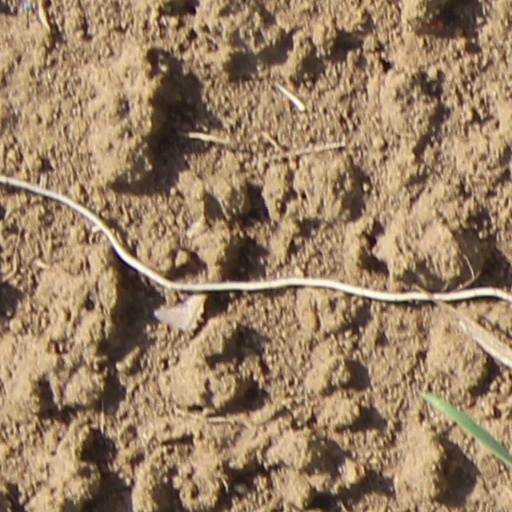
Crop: wheat